Variety Playhouse

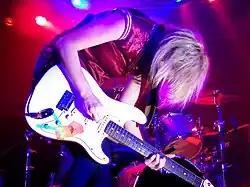
Katie White of The Ting Tings performs at the theatre on October 23, 2008

As suggested by the name of the venue, a wide variety of artists have performed here in the two decades it has been used mainly as a music venue. These have included Adele,